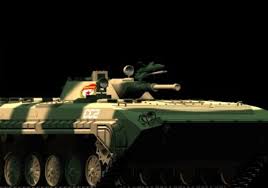
Label: BMP-1